Springbok

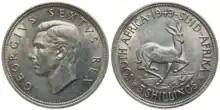
Silver coin: 5 shilling, 1949 – Springbok in the center, date above, value below

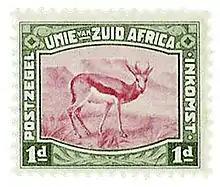
Postage stamp, South Africa, 1923

Springbok are hunted as game throughout Namibia, Botswana, and South Africa because of their attractive coats; they are common hunting targets due to their large numbers and the ease with which they can be supported on farmlands. The export of springbok skins, mainly from Namibia and South Africa, is a booming industry; these skins serve as taxidermy models. The meat is a prized fare, and is readily available in South African supermarkets. As of 2011, the springbok, the gemsbok, and the greater kudu collectively account for around two-thirds of the game meat production from Namibian farmlands; nearly of the springbok meat is exported as mechanically deboned meat to overseas markets.